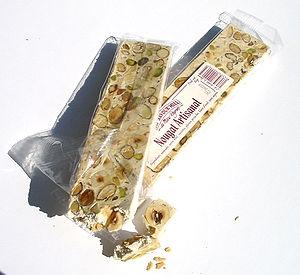
Nougat, sous emballage transparent, de la marque Les savour'miel du confiseur nougatier Marc Reynes, Le Garric, Tarn, France.
Le nougat est une confiserie à base de blanc d'œuf, de miel et d'amande.